Canada women's national rugby sevens team

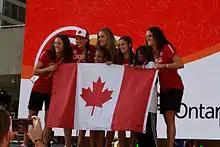
Sevens athletes for the 2015 Pan American Games pose with a fan.

Squad for the 2024 Summer Olympics.